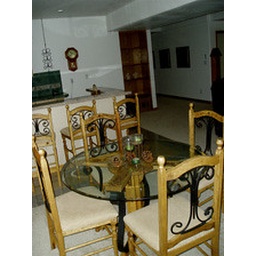
lower dinning area with Kitchenette and bar in back ground